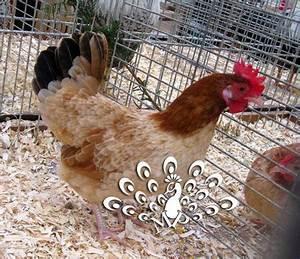
chicken